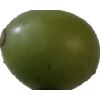
Label: grape